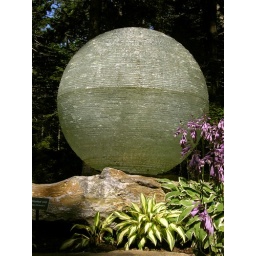
I was fascinated by the big green glass globe!